Wonder Woman: Gods and Mortals

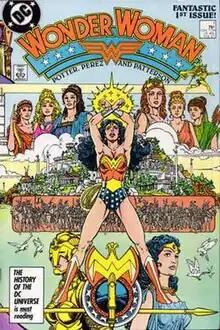

"Gods and Mortals" is a seven issue comic book story arc plotted and drawn by George Pérez, with scripting by Greg Potter and Len Wein.